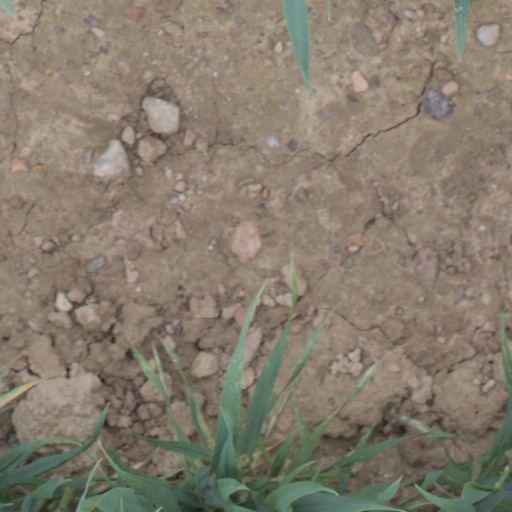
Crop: wheat